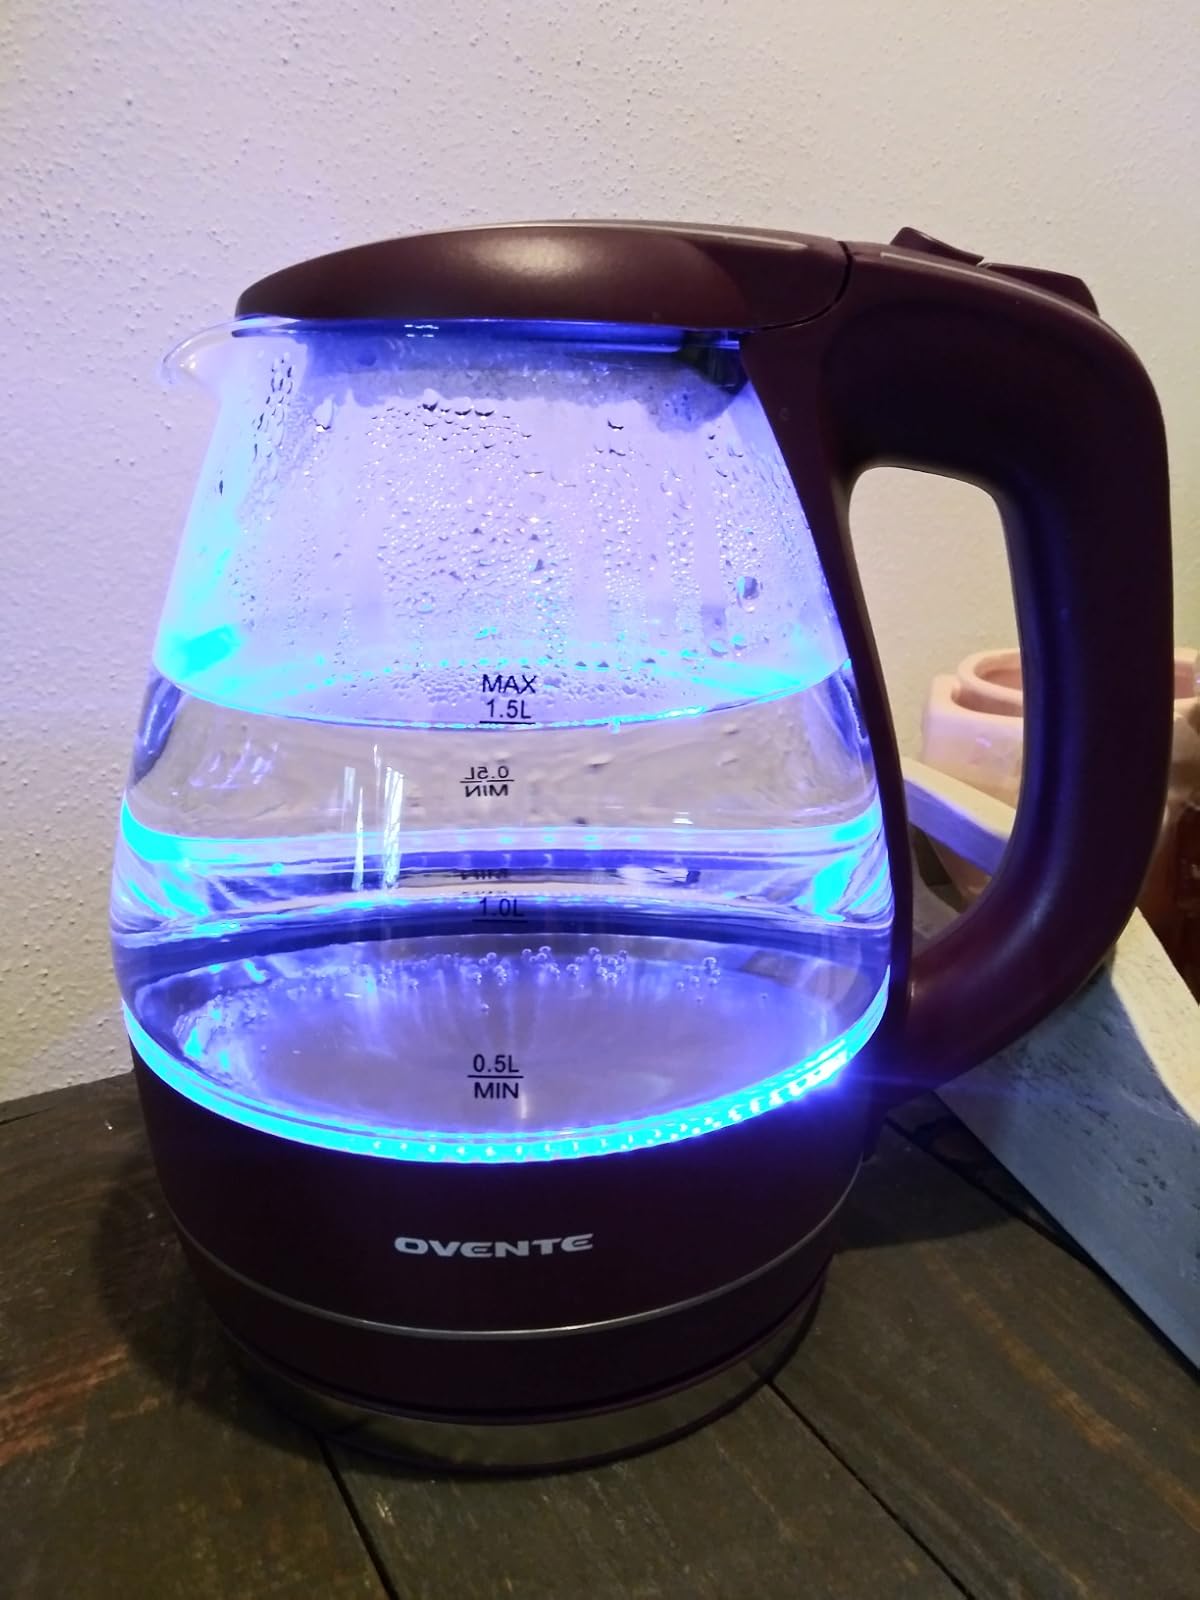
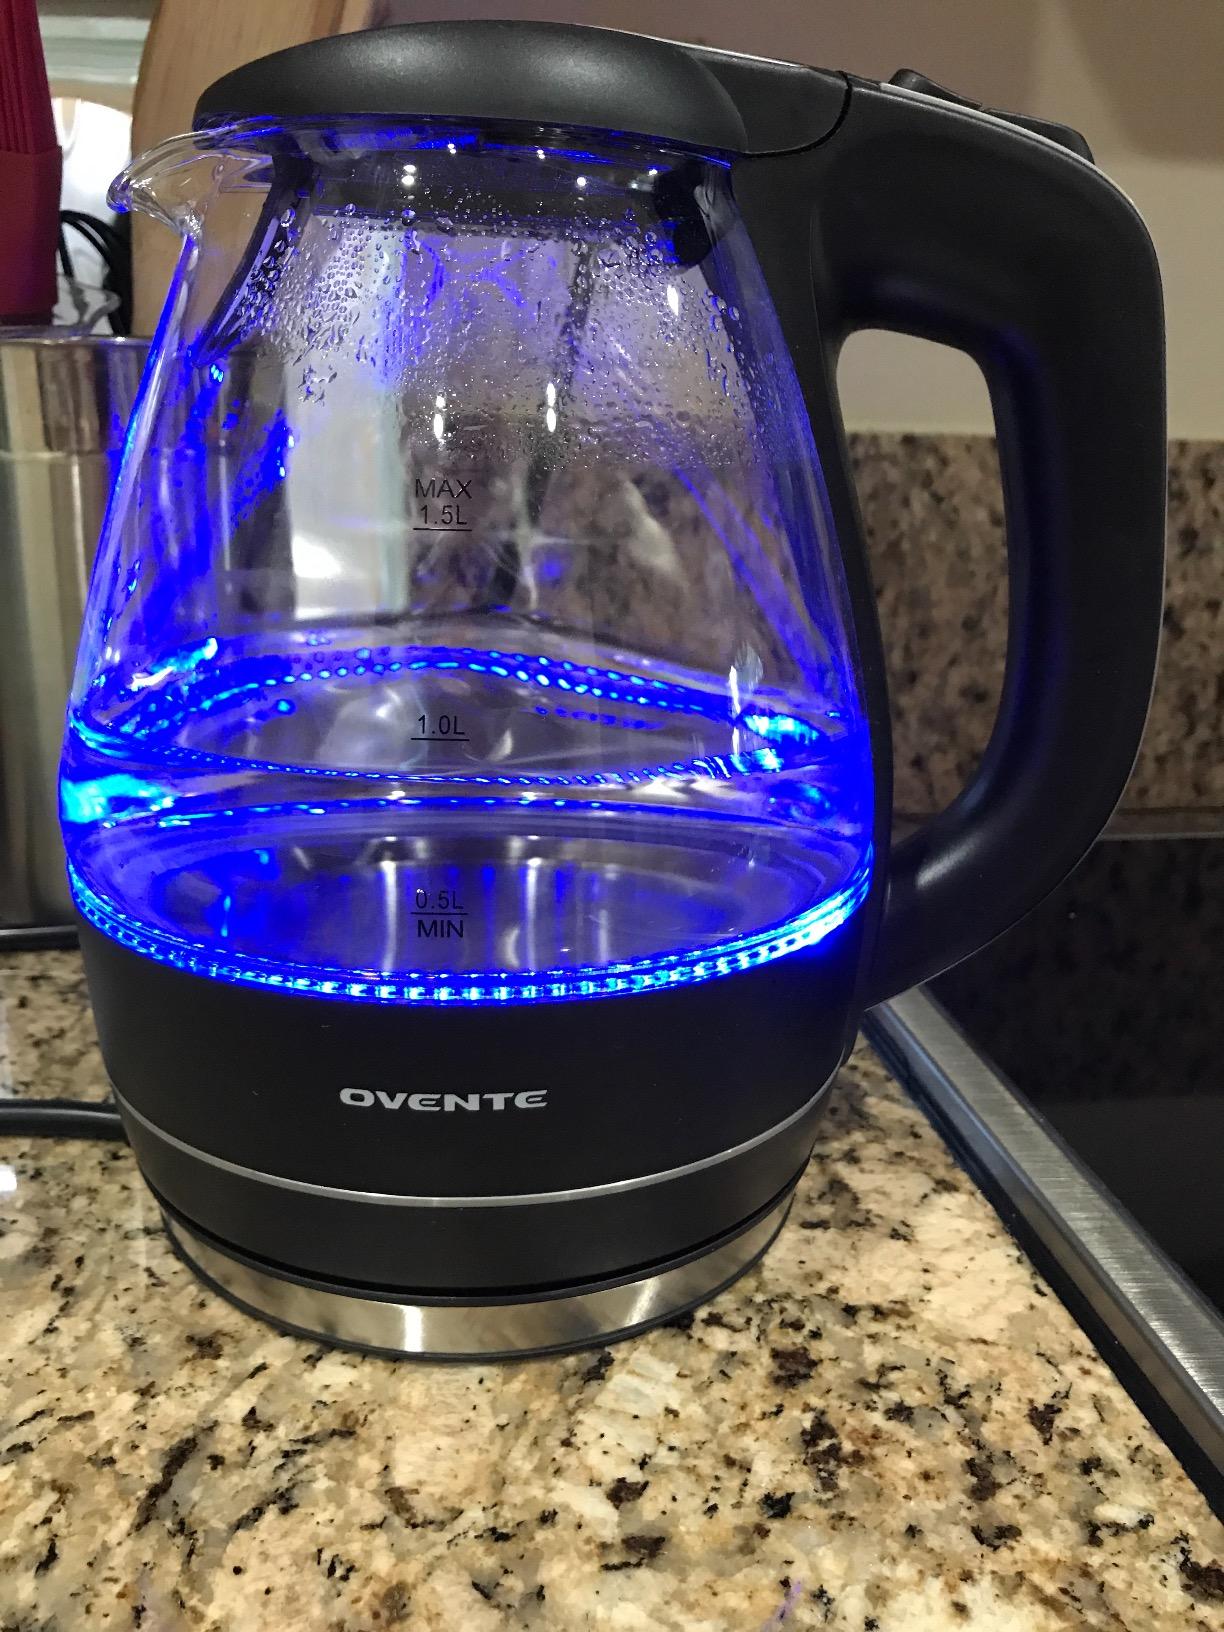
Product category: items_kettle
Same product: no